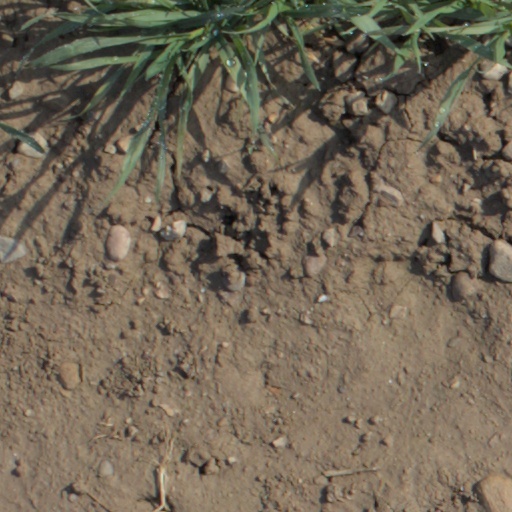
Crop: wheat